Crux

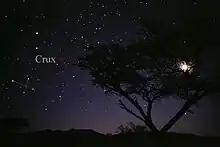
The constellation Crux as it can be seen by the naked eye

Within the constellation's borders, 49 stars are brighter than or equal to apparent magnitude 6.5. The four main stars that form the asterism are Alpha, Beta, Gamma, and Delta Crucis.